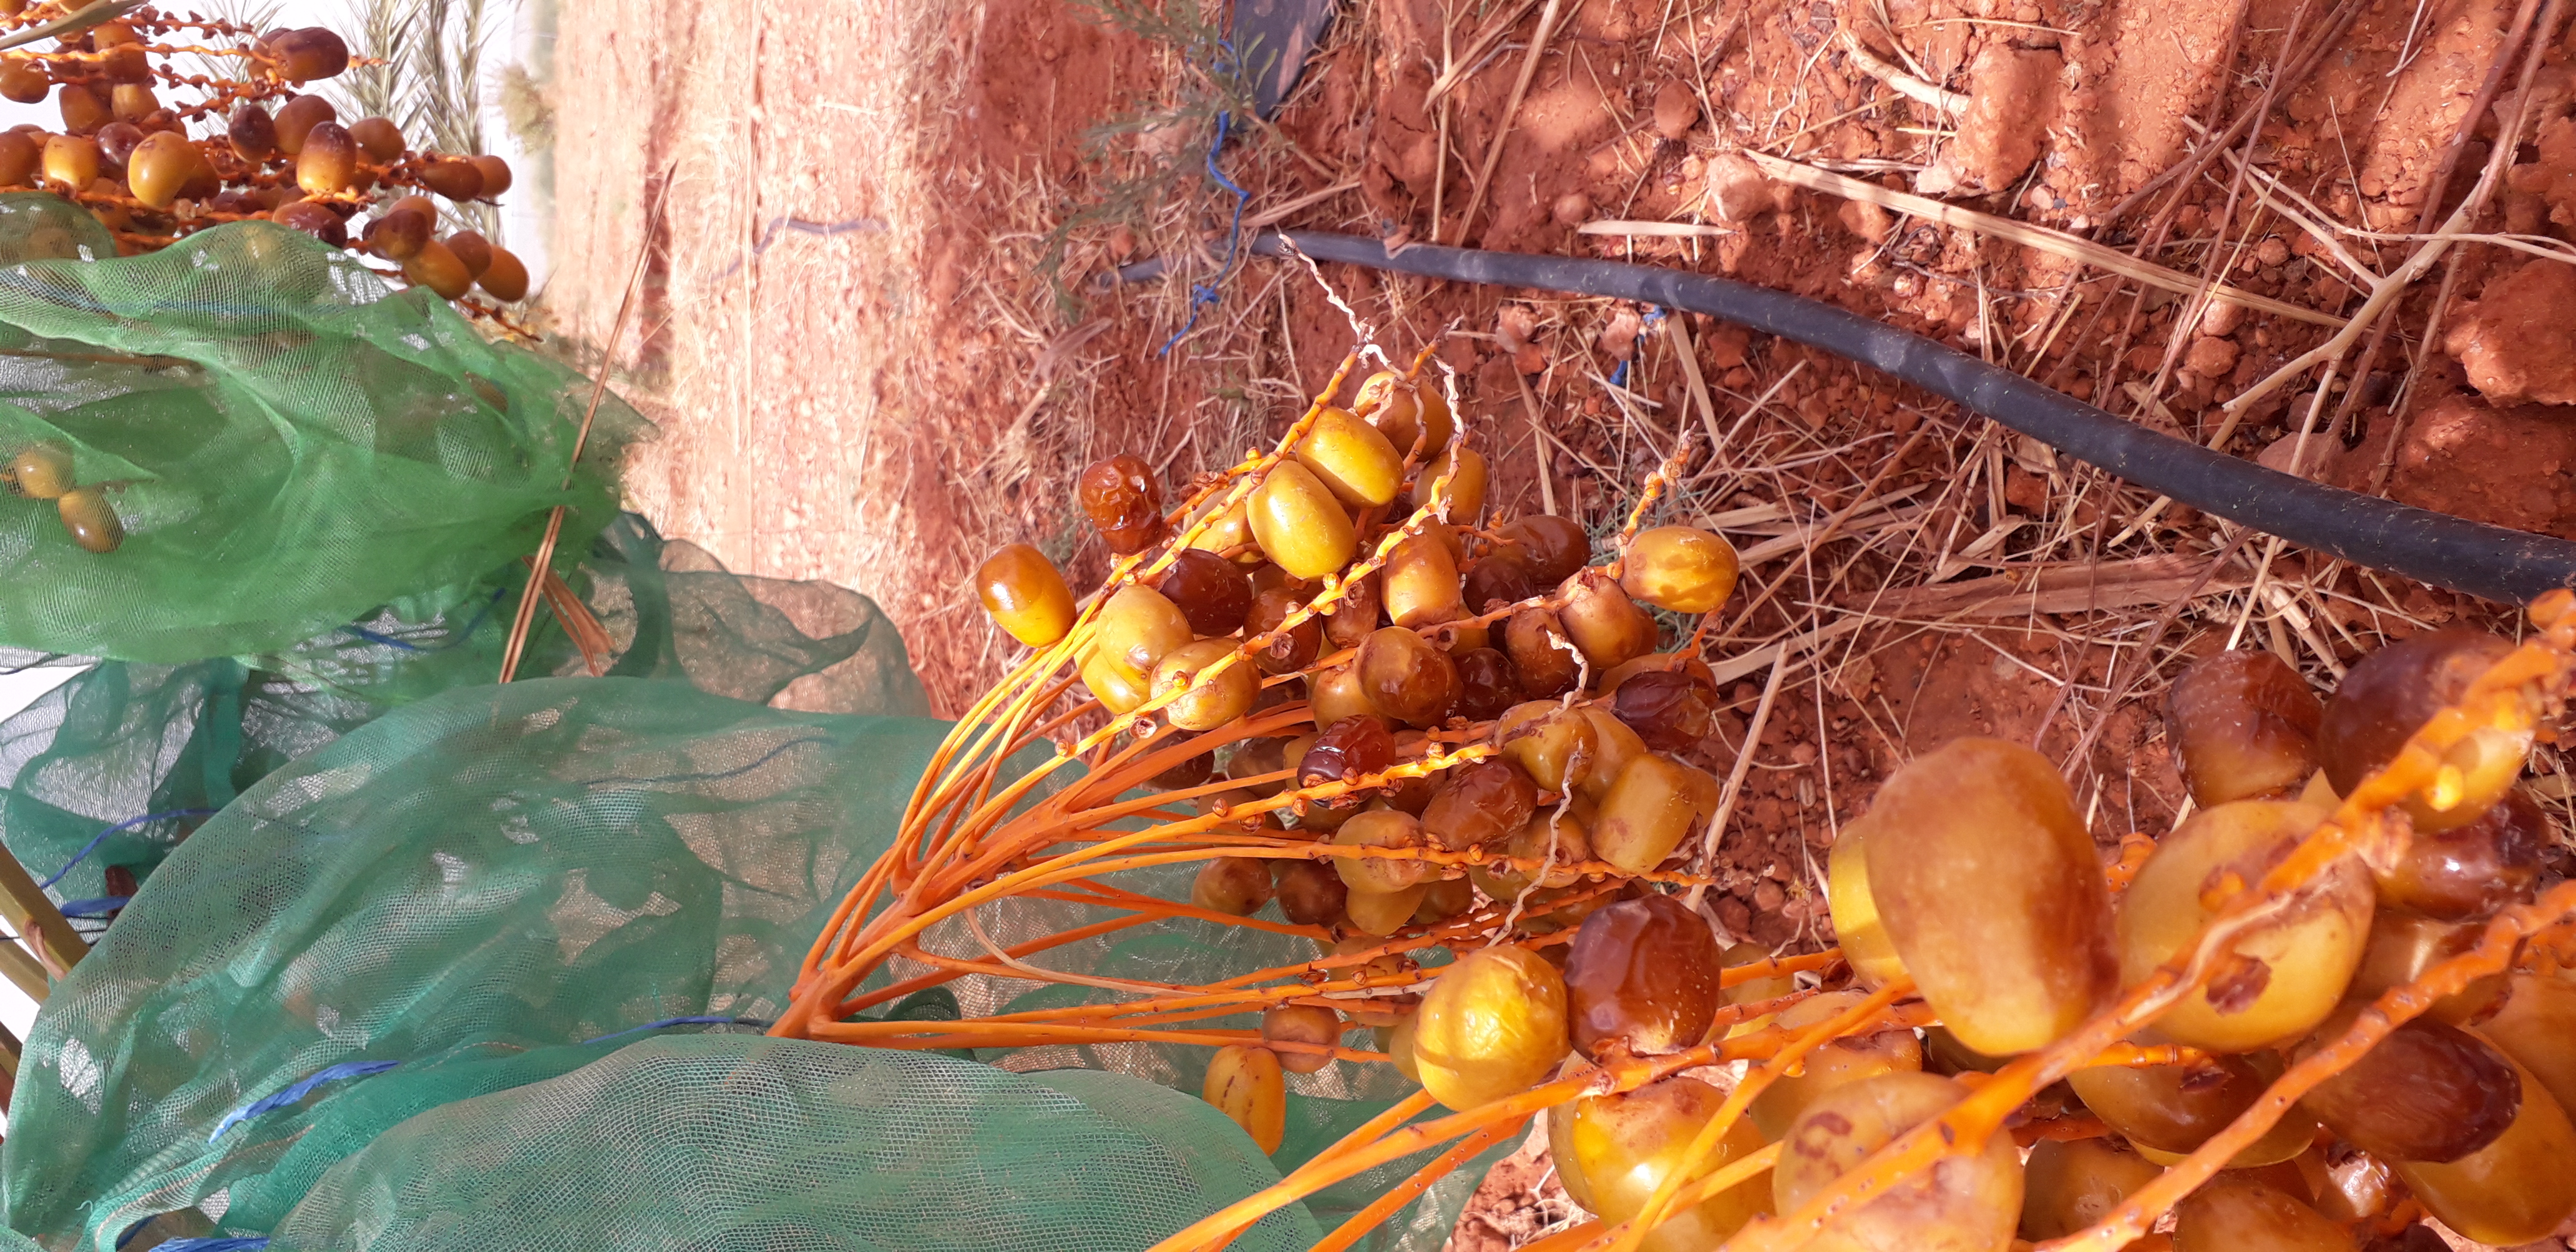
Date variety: Boufagous